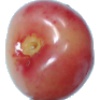
Label: Cherry Rainier 1